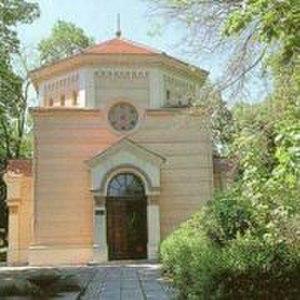
Dimitrije "Mita" T. Leko, est un architecte et un urbaniste serbe.